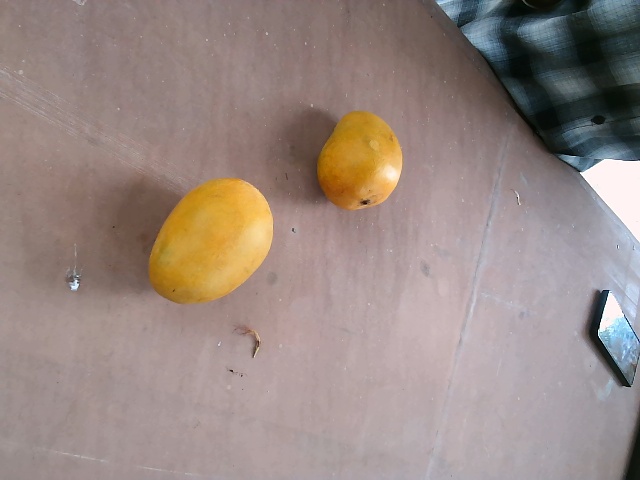
Label: Ripe_Mango